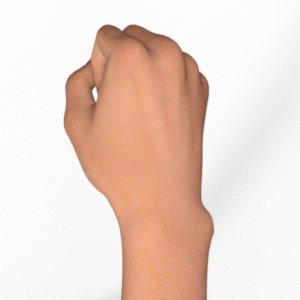
Label: rock